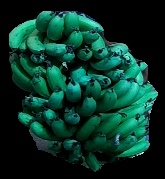
Variety: pachbale
Grade: grade3